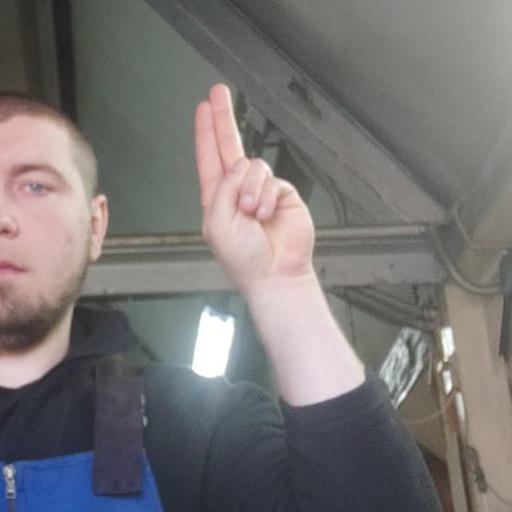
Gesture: two_up